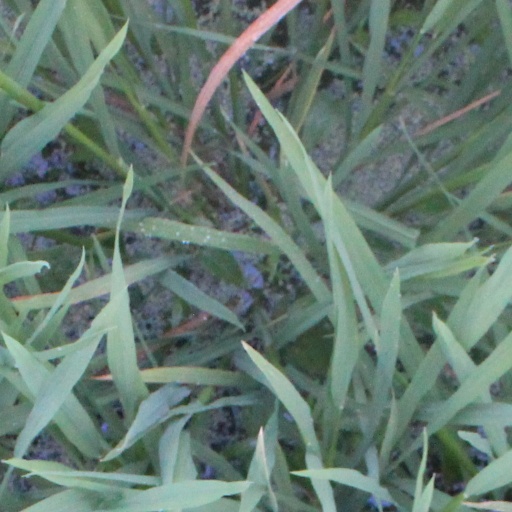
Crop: rice